Reichsstatthalter

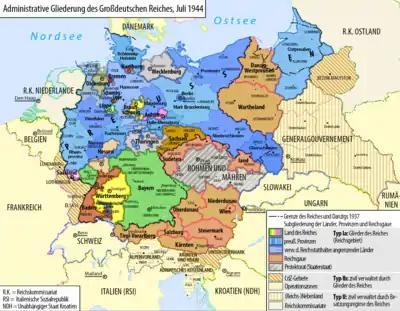
The (de facto abolished) states and annexed areas of Nazi Germany, 1944.

After Austria's "Anschluss" ("union") with Germany, its last pre-"Anschluss" Chancellor, Arthur Seyss-Inquart, became its first "Reichsstatthalter" and "Führer der Österreichischen Landesregierung" (Leader of the Austrian State Government) from 15 March 1938 to 30 April 1939. Also, Josef Bürckel was appointed "Reichskommissar für die Wiedervereiningung Österreichs mit dem Deutschen Reich" (Reich Commissioner for Reunification of Austria with the German Reich) from 23 April 1938 to 31 March 1940. At that point, each constitutive Land (with some differences in borders, e.g., Burgenland was partitioned away) was placed under the administration of its own "Reichsstatthalter."